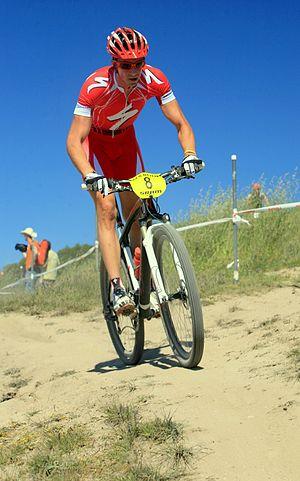
Todd Wells, né le 25 décembre 1975 à Kingston dans l'État de New York, est un coureur américain spécialiste du cyclo-cross et du VTT.